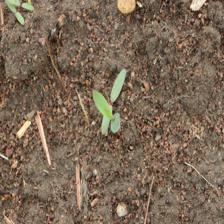
Label: Sorghum